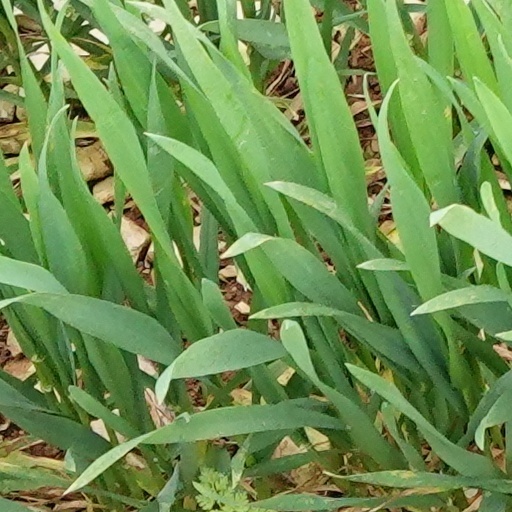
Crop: wheat